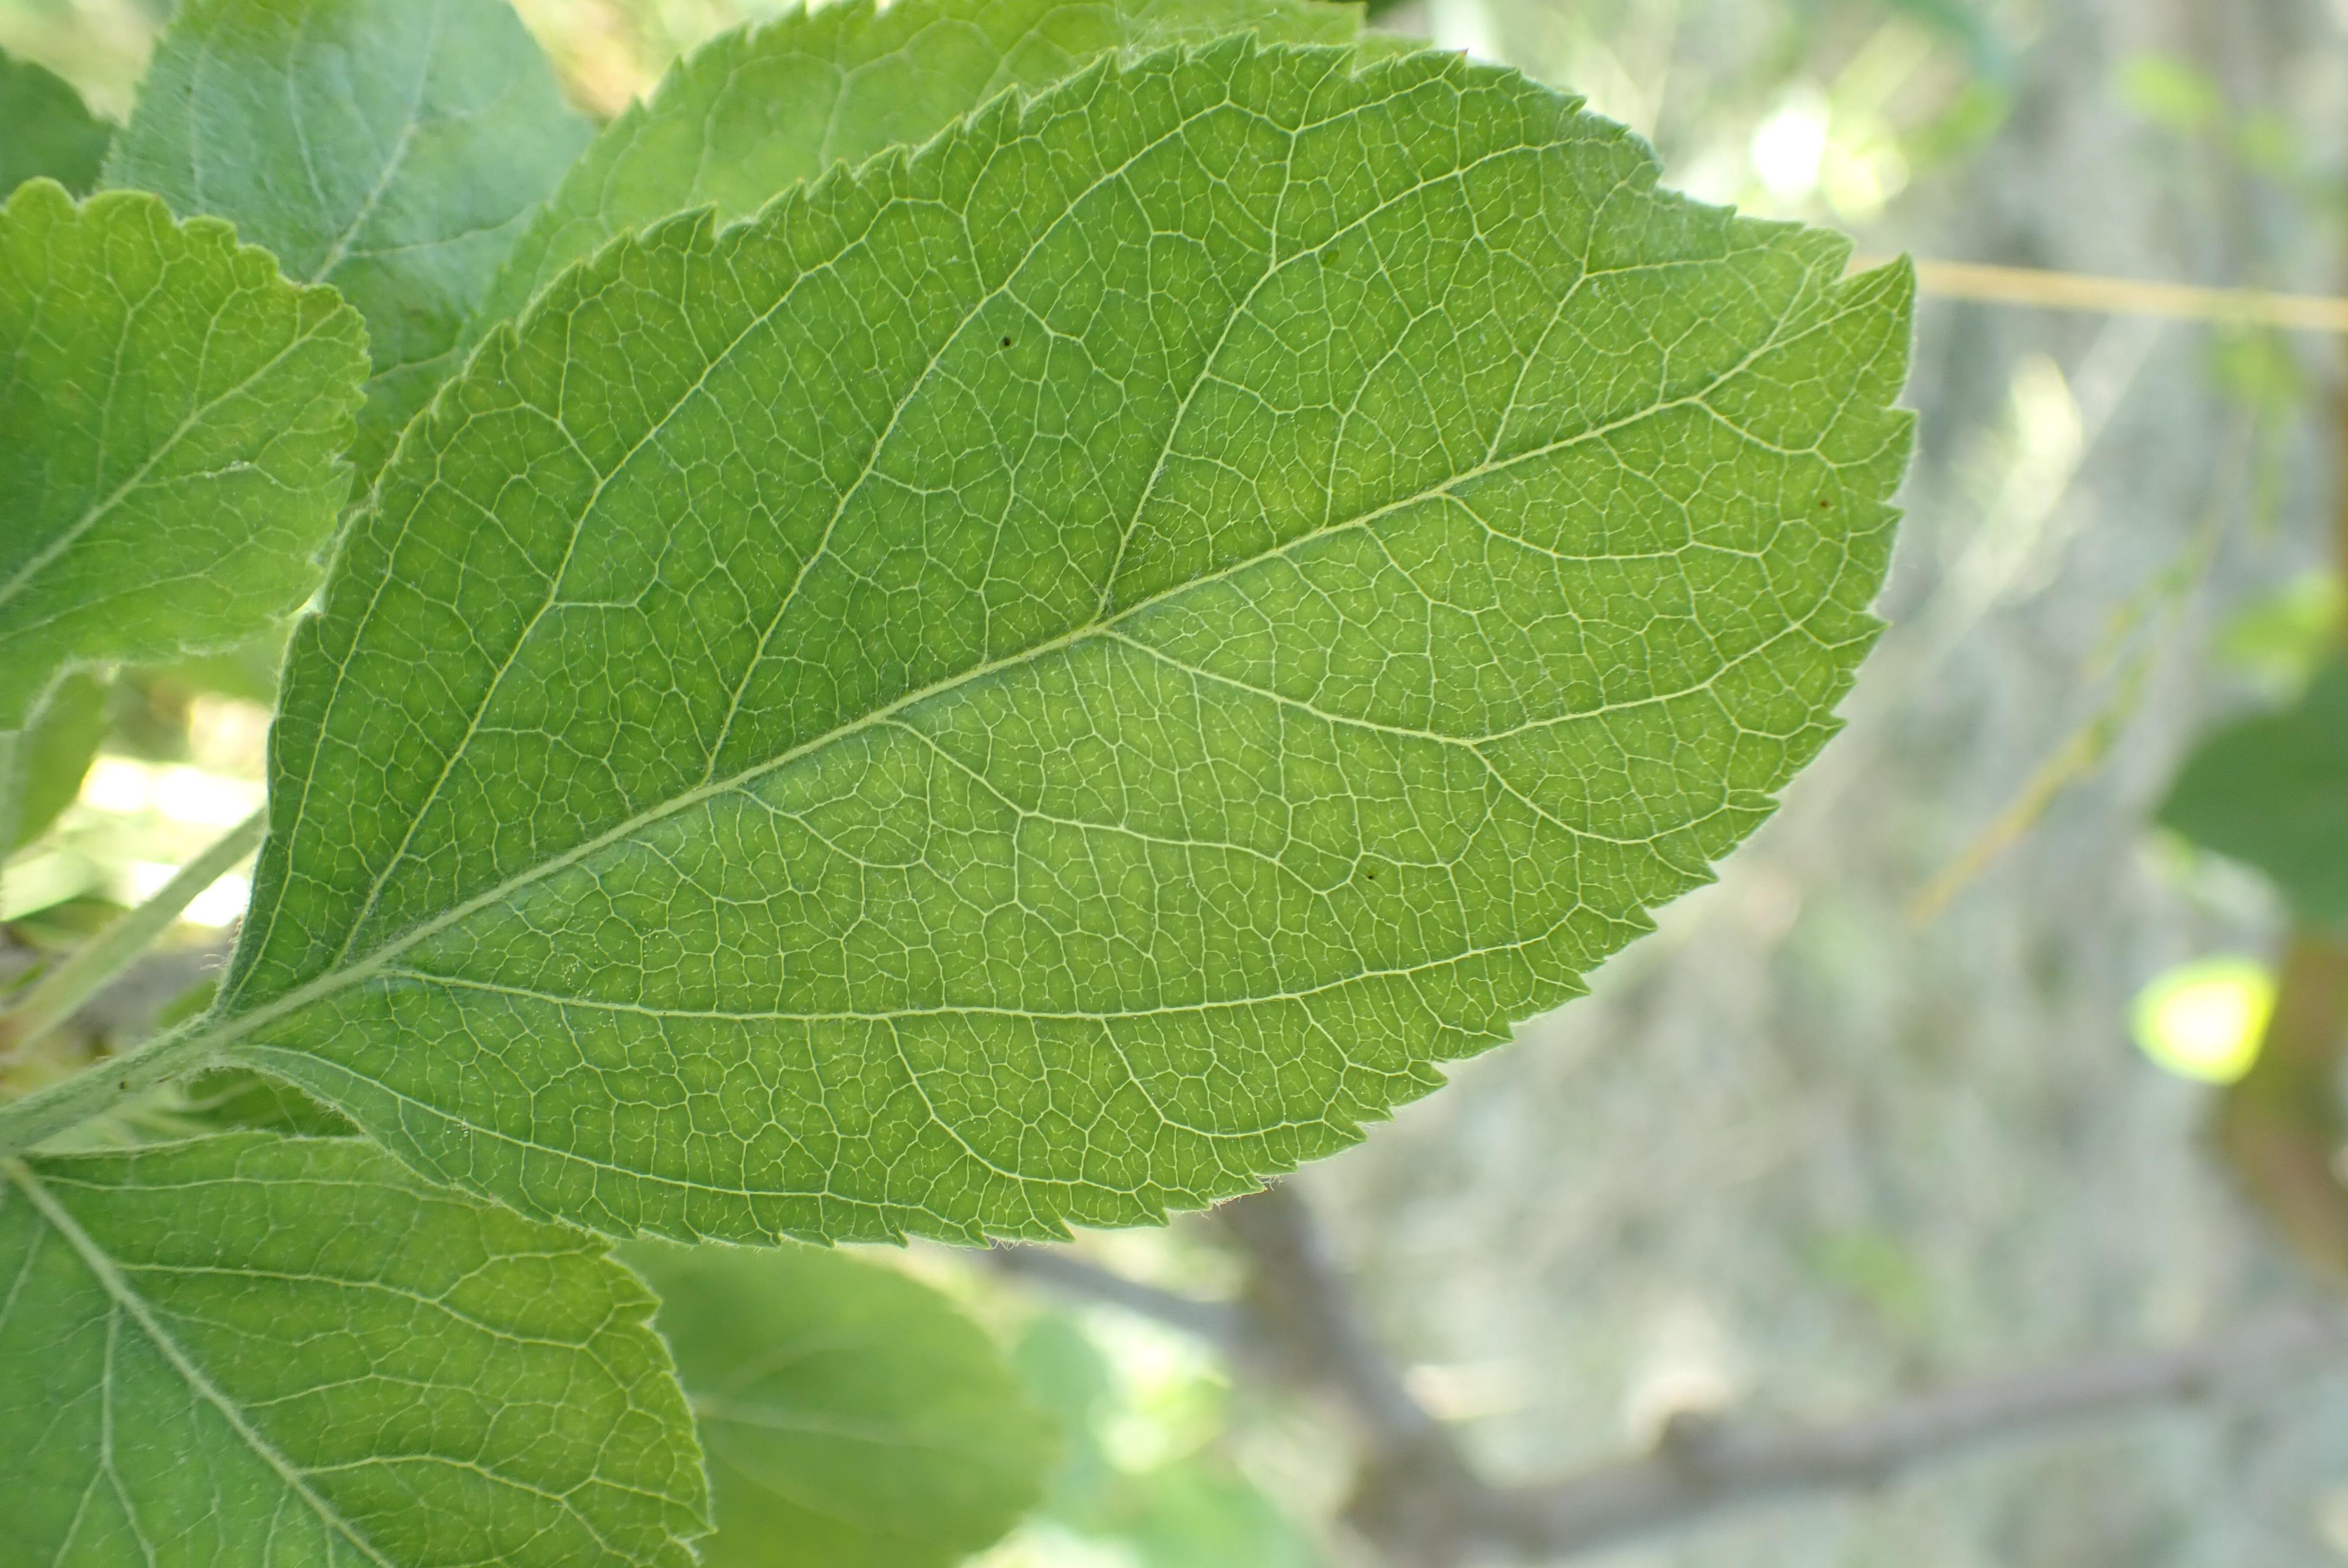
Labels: healthy